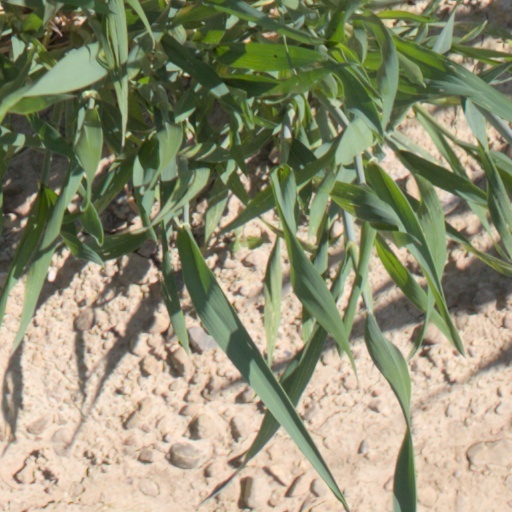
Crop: wheat